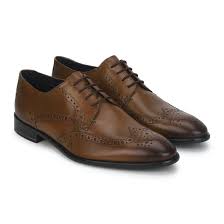
Label: Brogue